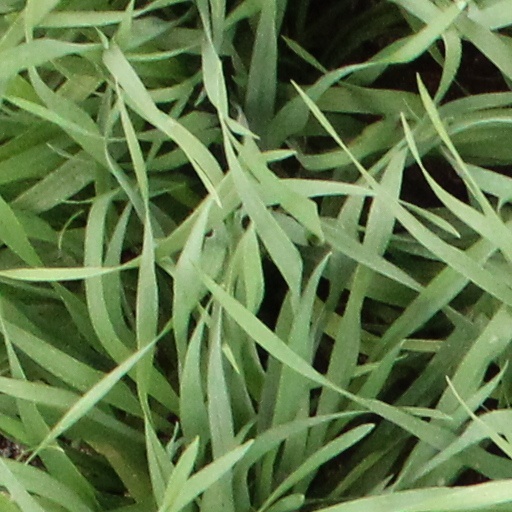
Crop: wheat